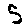
Label: 5